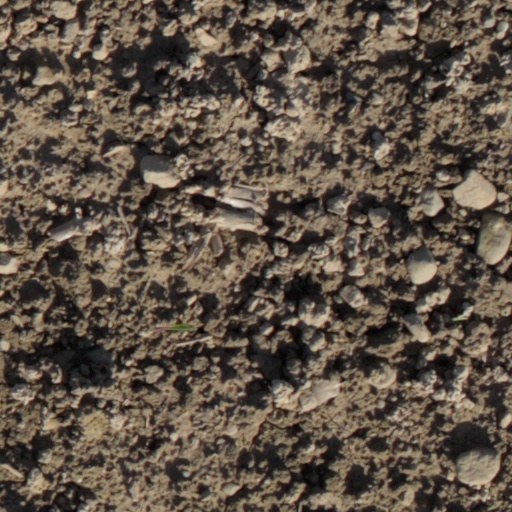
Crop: wheat